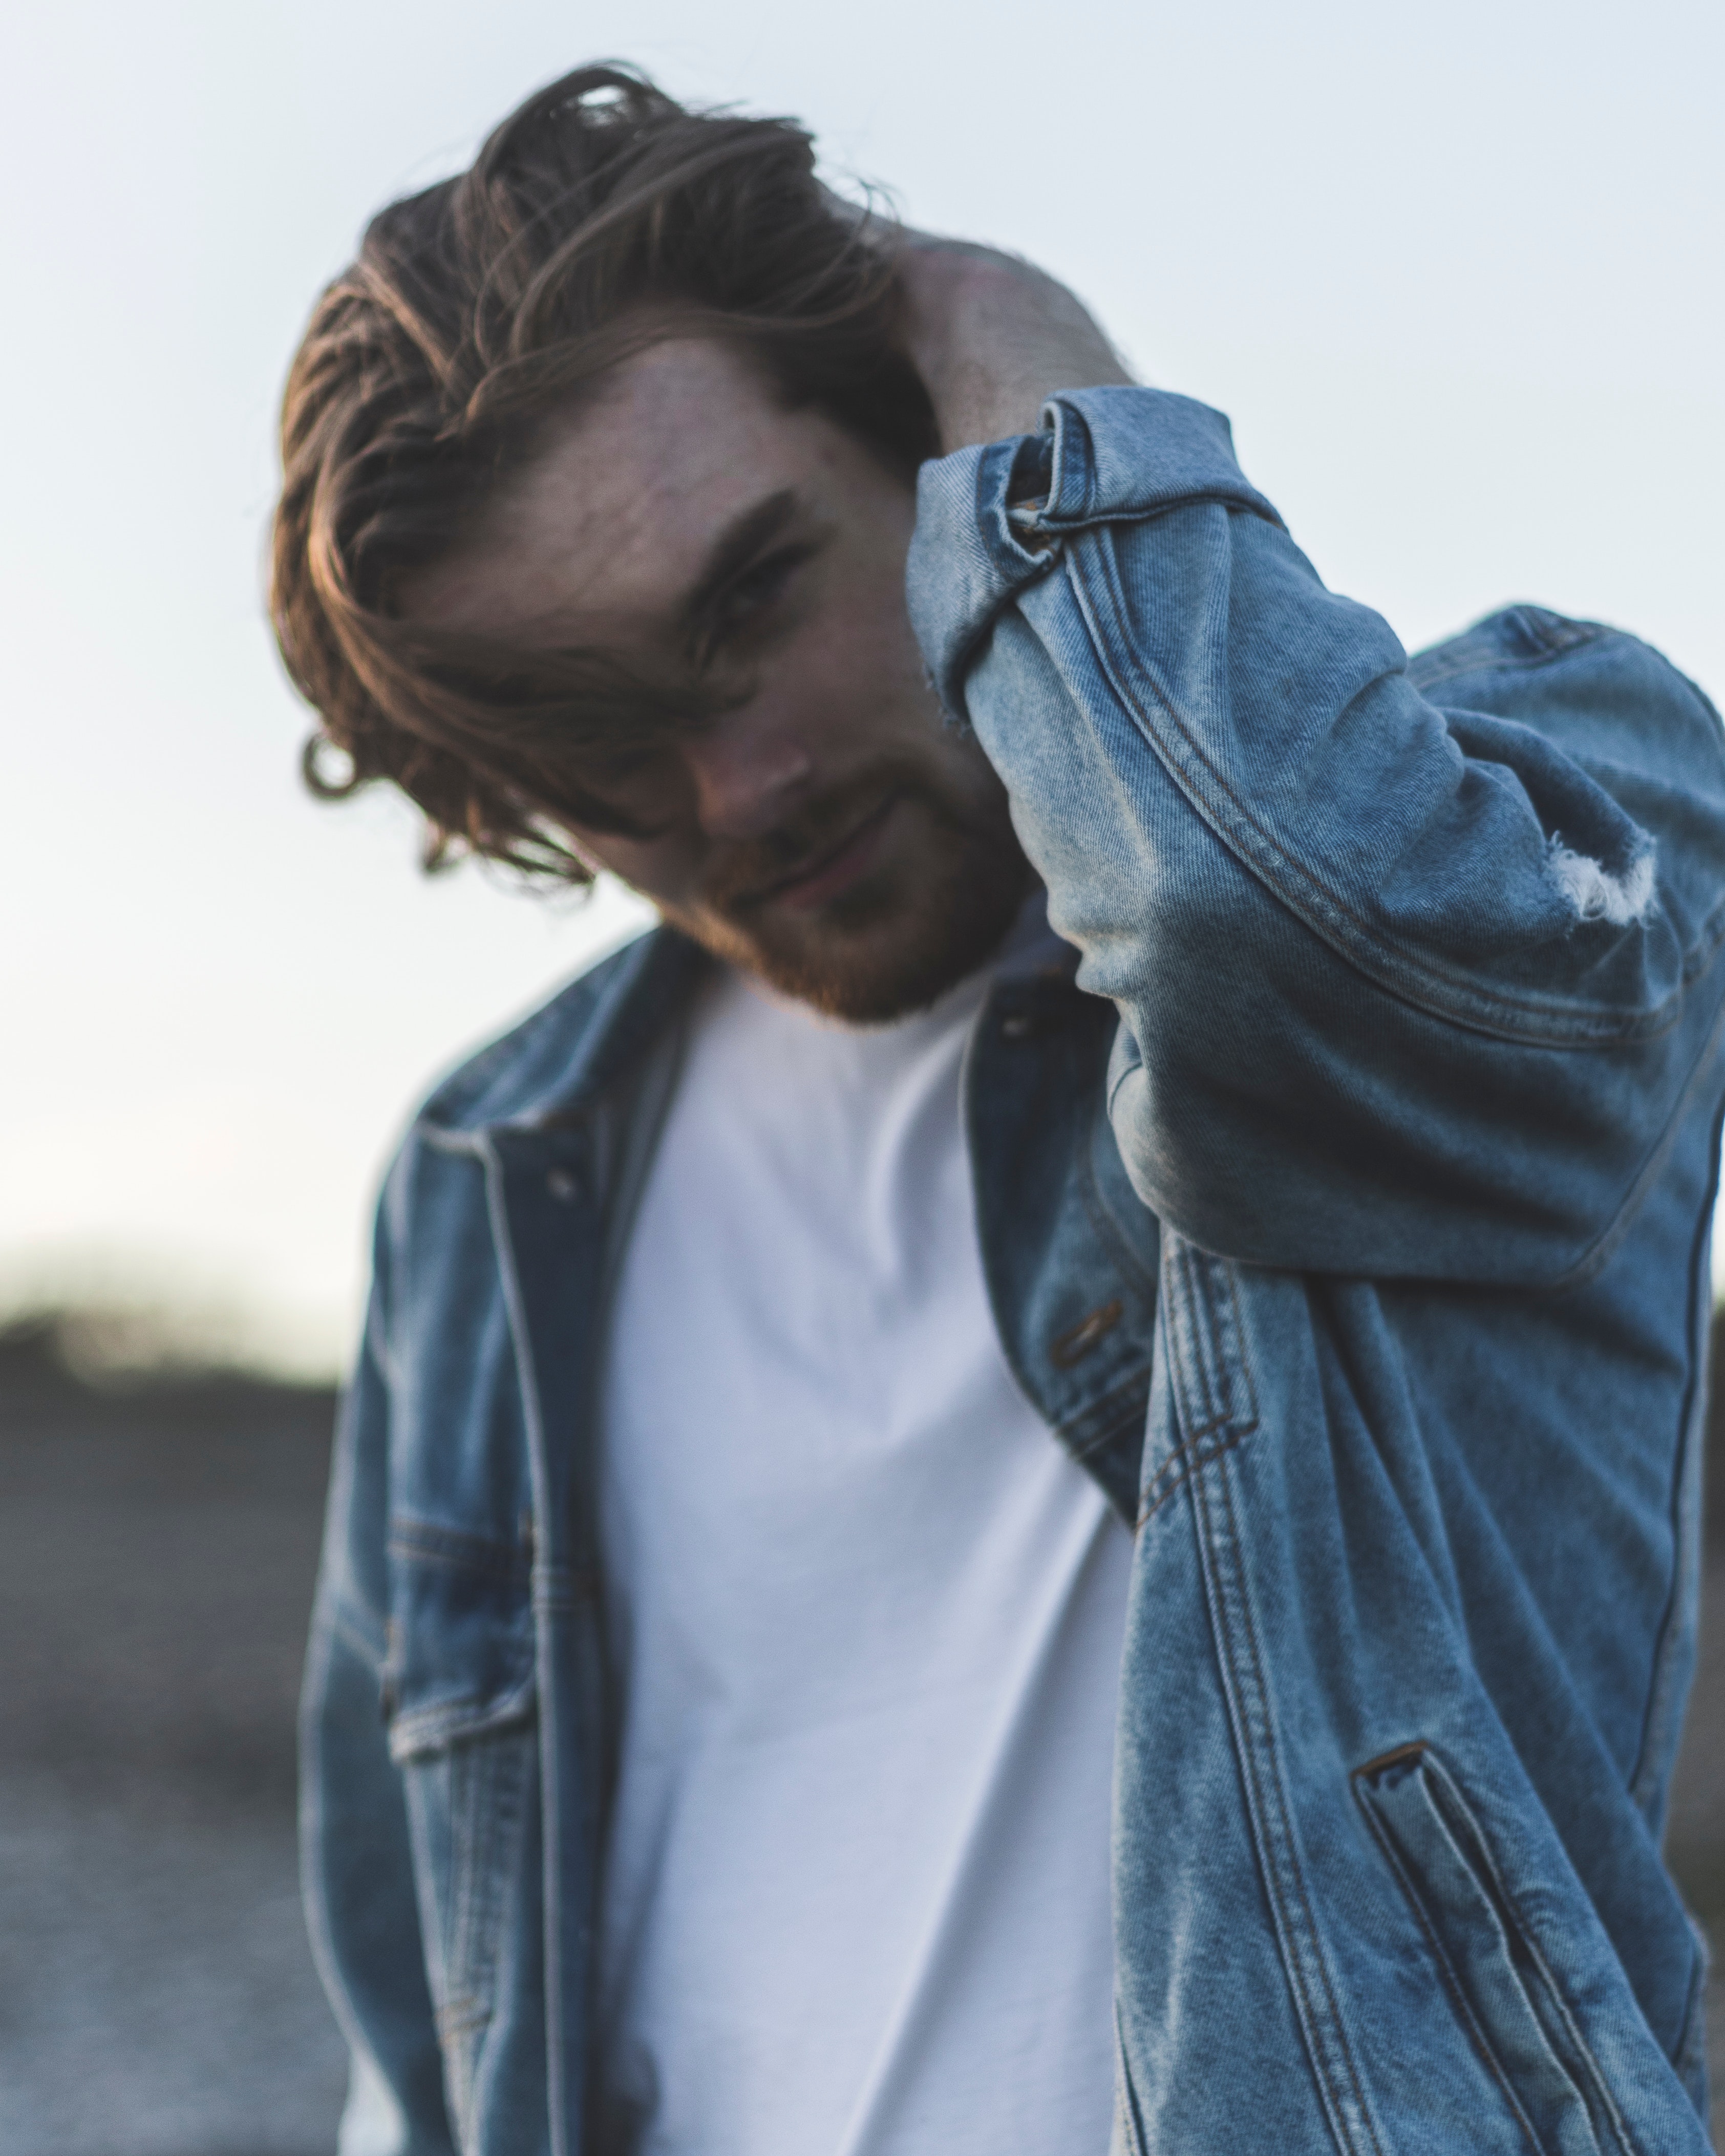
denim, jeans, textile, cool, jacket, human, outerwear, photography, neck, long hair, leather jacket, trousers, leather, style, sleeve